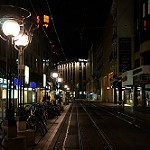
Scene: Outdoor